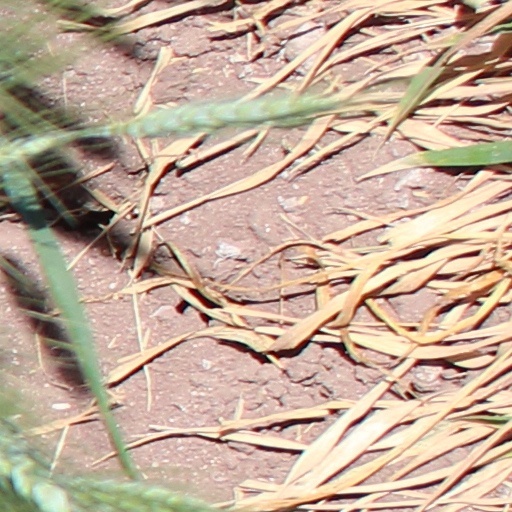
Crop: wheat